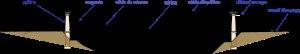
Un pont suspendu est un ouvrage métallique dont le tablier est attaché par l'intermédiaire de tiges de suspension verticales à un certain nombre de câbles flexibles ou de chaînes dont les extrémités sont reliées aux culées sur les berges.